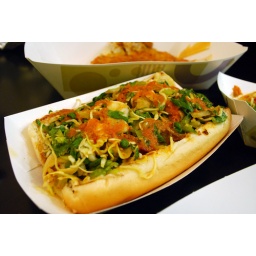
Looking for the Kogi truck in Diamond Bar, California. Kogi hot dog with Korean/Mexican slaw